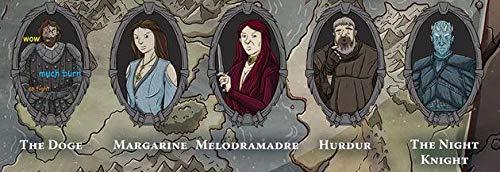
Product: Gloom of Thrones
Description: Compatible with Gloom and all its expansions.
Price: $15.95
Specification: ProductDimensions:2x14x9inches|ItemWeight:8ounces|ShippingWeight:8ounces(Viewshippingratesandpolicies)|ASIN:1589781953|Itemmodelnumber:AG1335|Manufacturerrecommendedage:14yearsandup